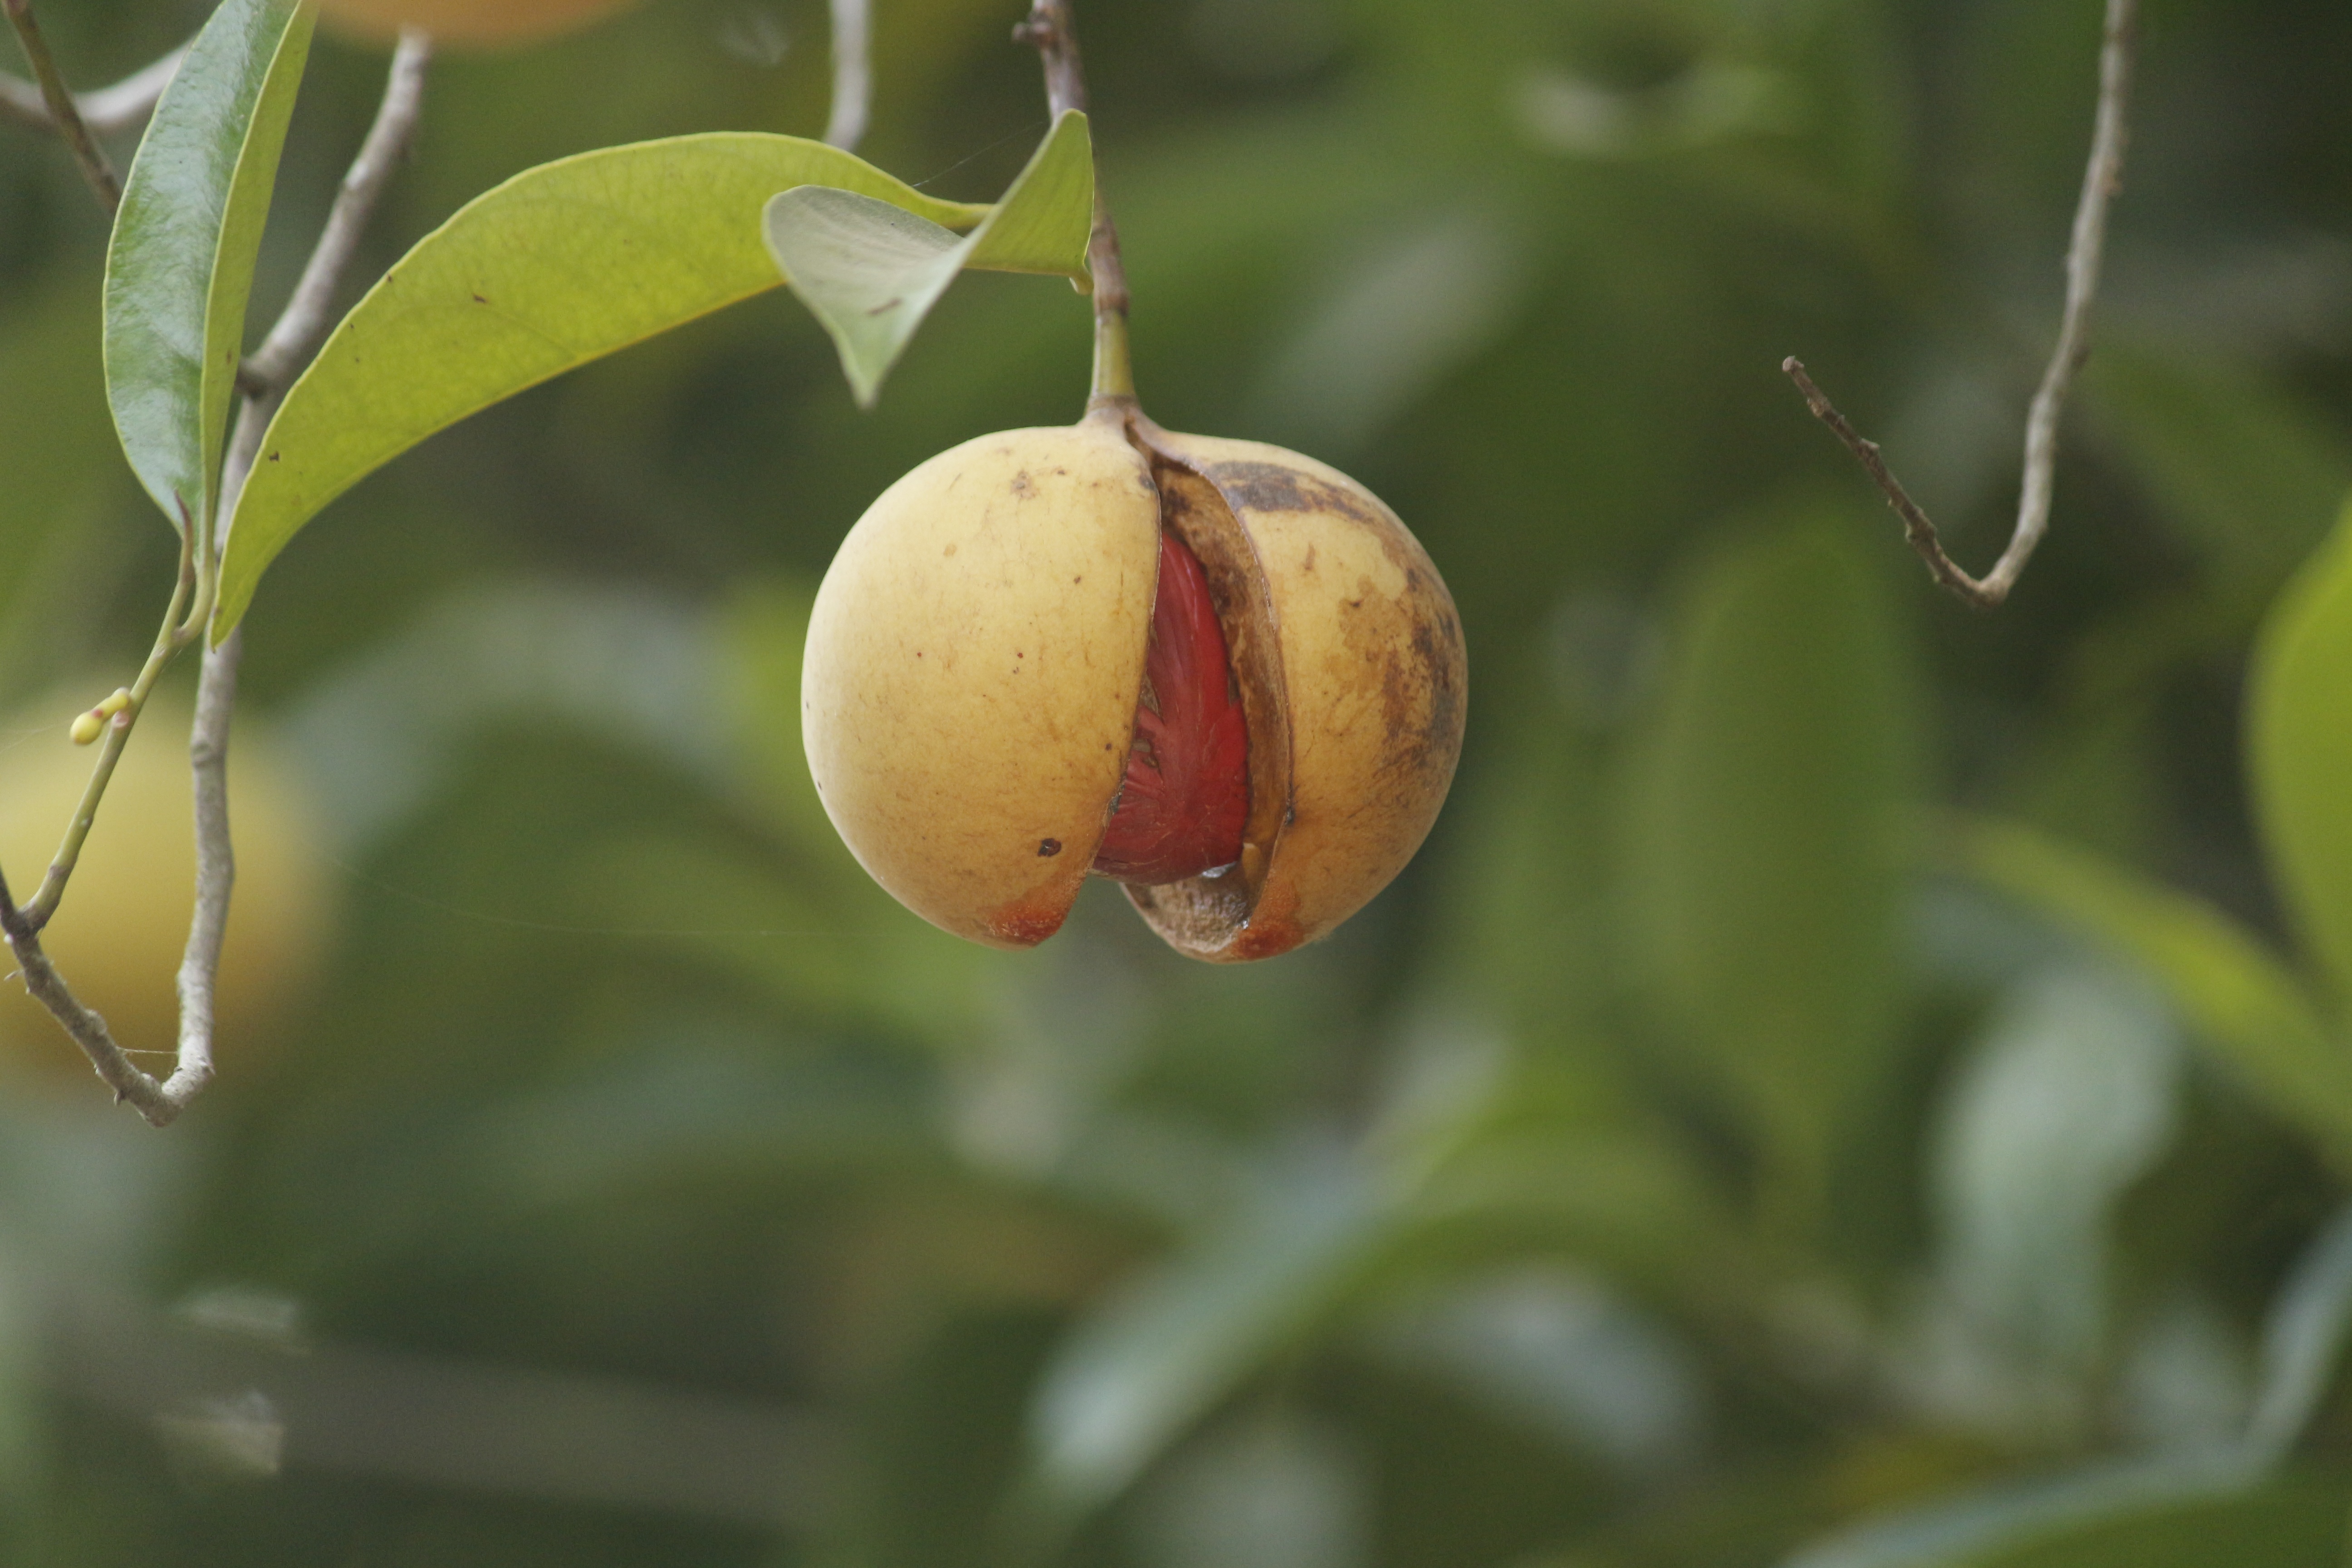
tree, nature, branch, blossom, plant, fruit, leaf, flower, food, green, red, produce, tropical, natural, fresh, botany, yellow, agriculture, healthy, flora, freshness, close up, vitamin, eating, nutrition, tasty, vegetarian, nutmeg, bud, diet, organic, macro photography, flowering plant, rose family, land plant